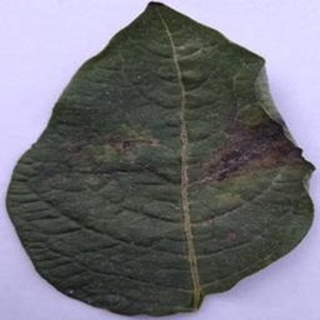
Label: potato_late_blight